Pomona College

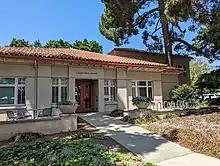
Alexander Hall exterior, showing the entrance to the Career Development Office

North Campus was designed by architect Sumner Spaulding, and its initial phase was completed in 1930. It consists primarily of residential buildings for third- and fourth-year students and academic buildings for the natural sciences.